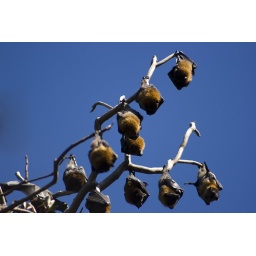
Weird tree in Sydney that has loads of bats hanging off it. I thought they were fruit at first!